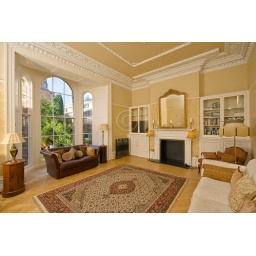
sb600 1/2 on side table CL. sb800 1/2 on top of door near CL. sb600 1/2 on stand behind CR